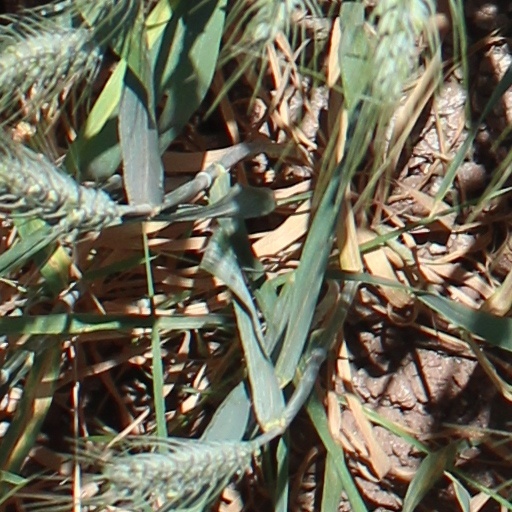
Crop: wheat